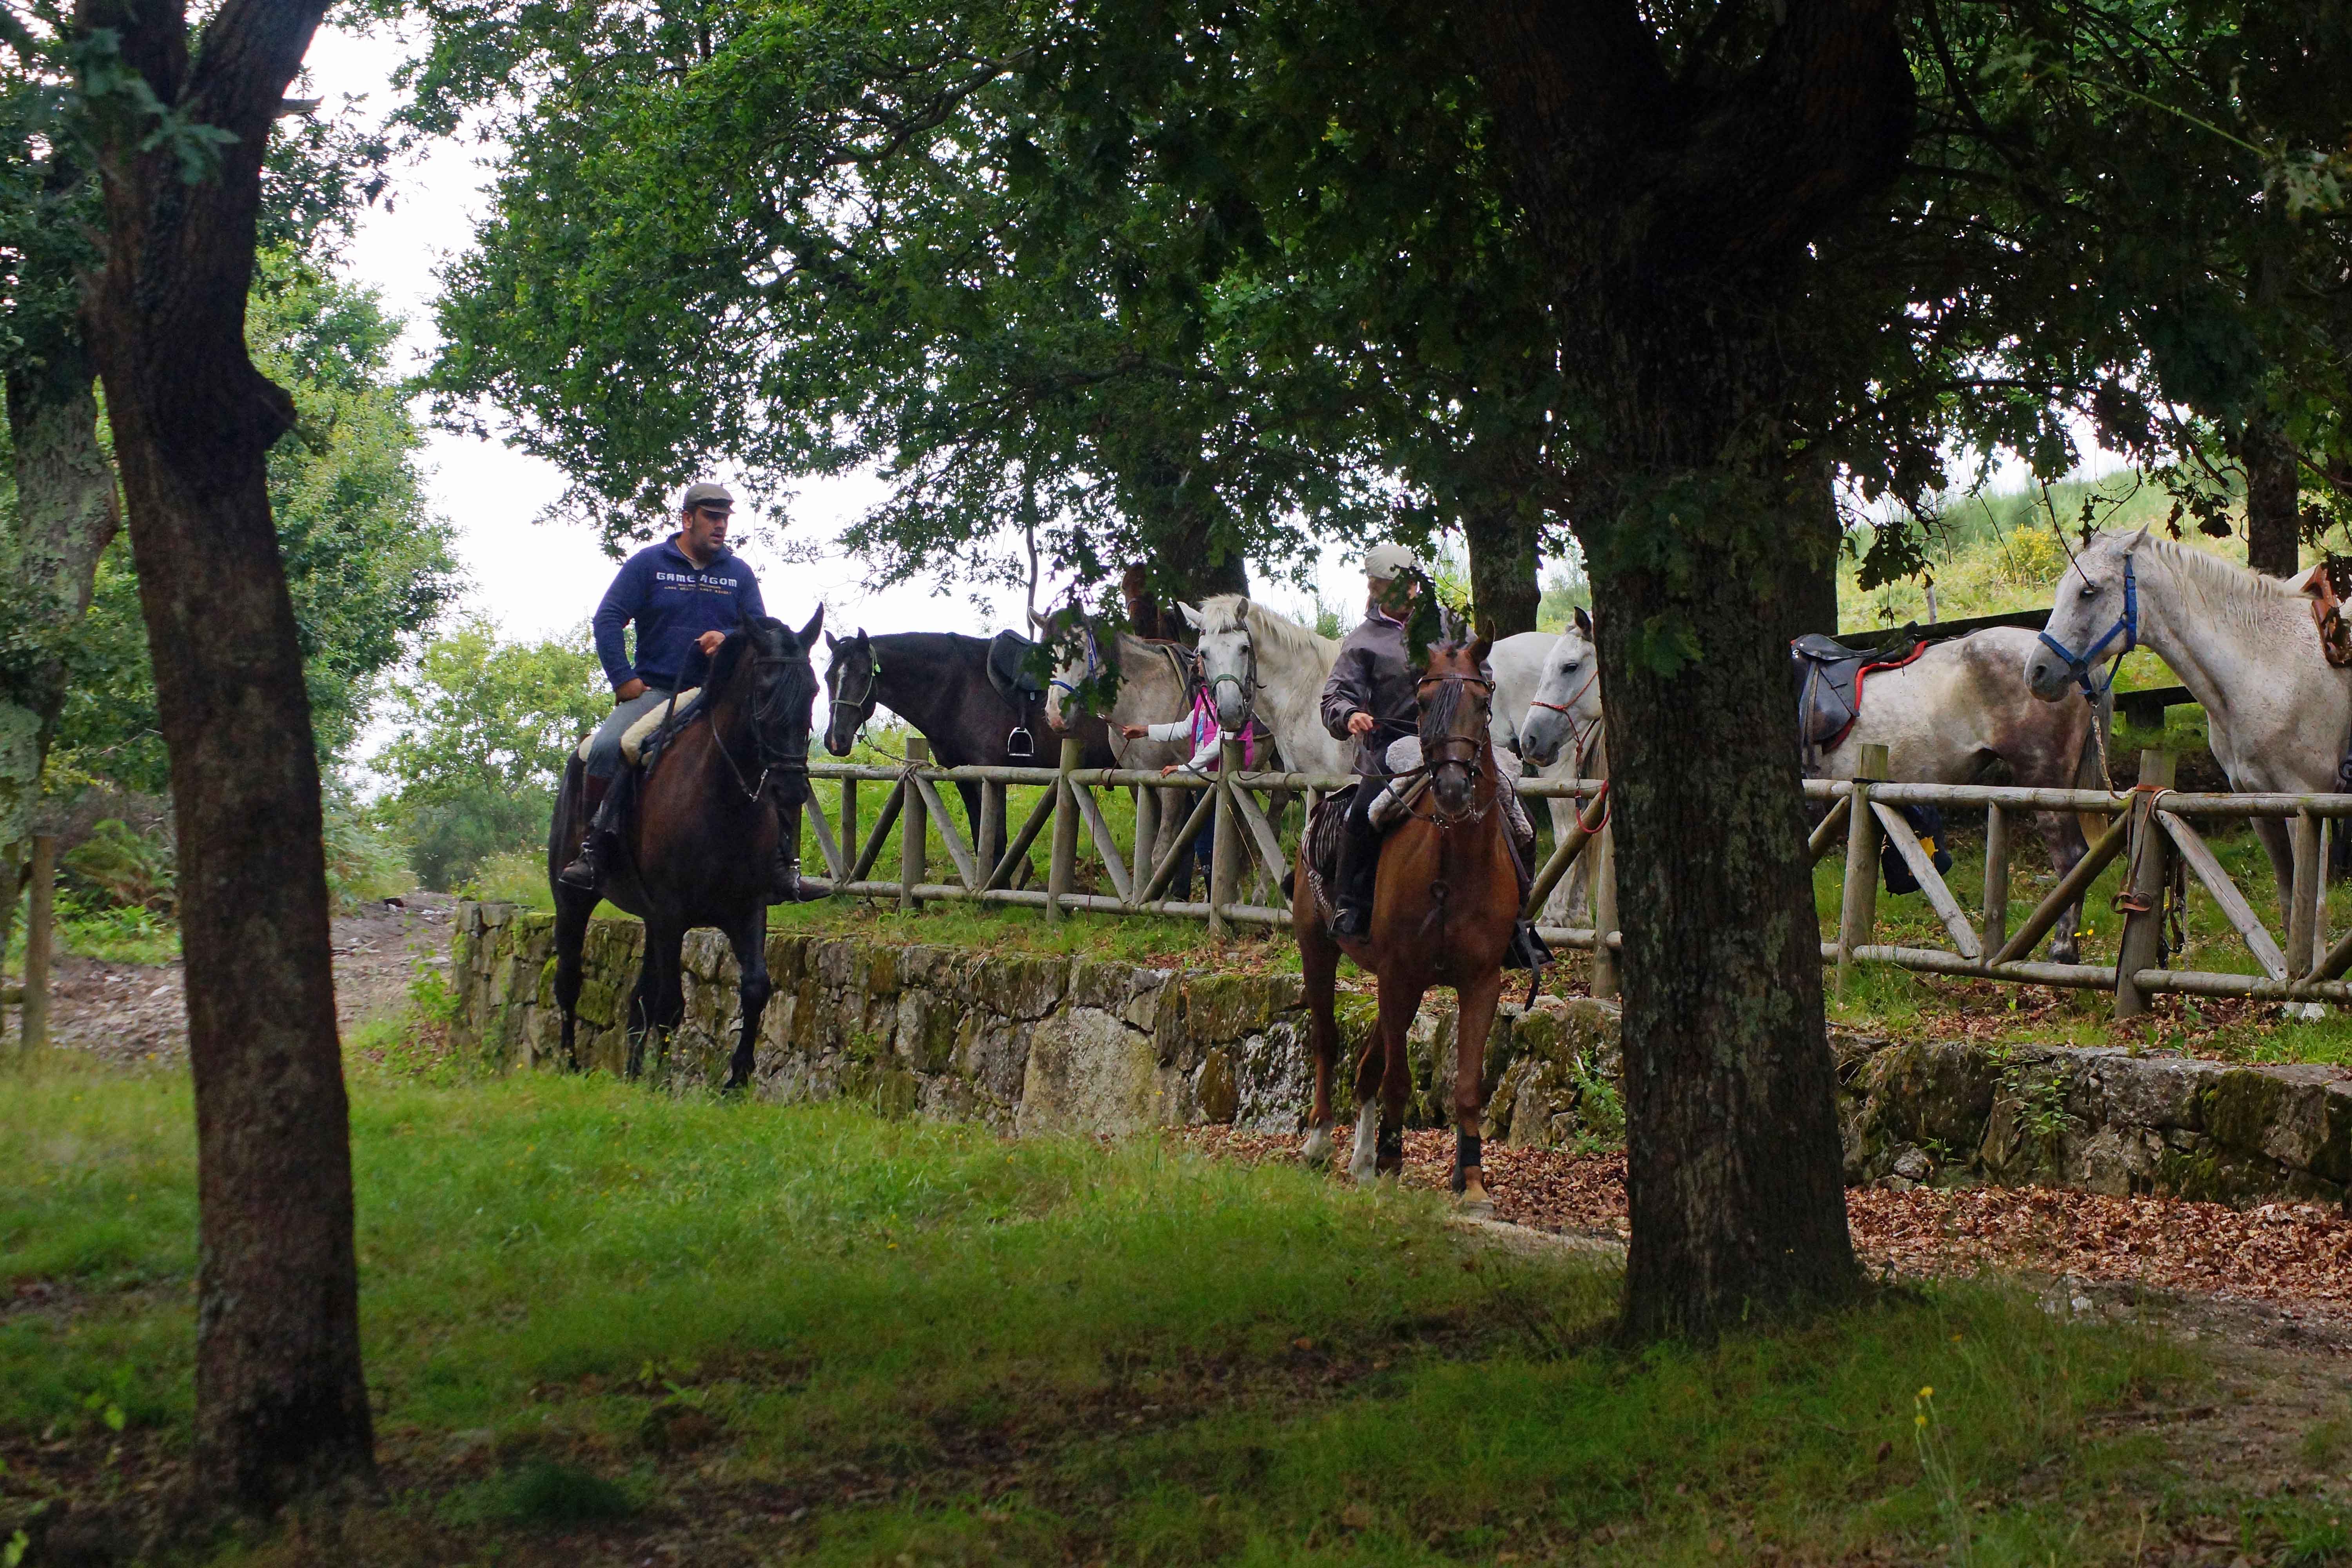
farm, photo, ranch, horse, spain, sports, animals, racing, mare, galicia, pontevedra, caballos, a77, espana, g, ggl1, gaby1, xovesphoto, animales, varios, some, xelodegalicia, sonya77v, cotobade, sonyslta77v, tamrom55200, rapadasbestas, rural area, gabrielcoru a, romer a, cuspedri os, equestrianism, pack animal, eventing, trail riding, horse like mammal, animal sports, equestrian sport, endurance riding